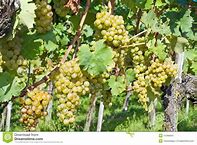
Label: Grapes